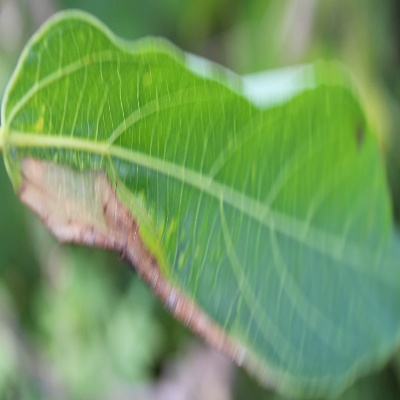
Crop: Cassava
Condition: bacterial blight